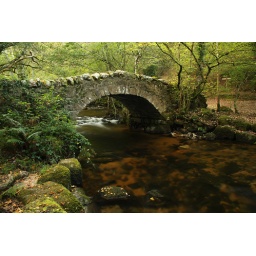
pack horse bridge in hisley wood's near lustleigh devon.